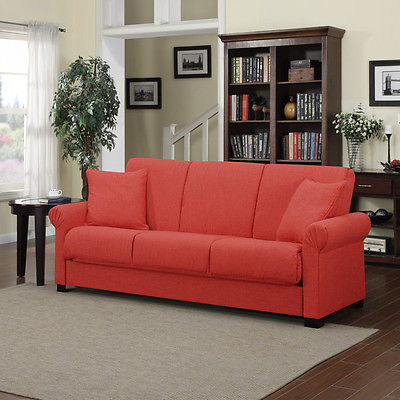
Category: sofa